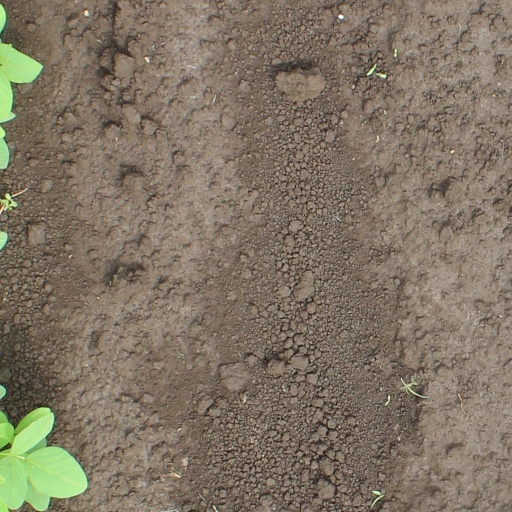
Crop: soybean